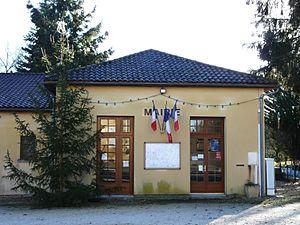
La mairie de Saint-Amand-de-Vergt, Dordogne, France.
Saint-Amand-de-Vergt est une commune française située dans le département de la Dordogne, en région Nouvelle-Aquitaine.